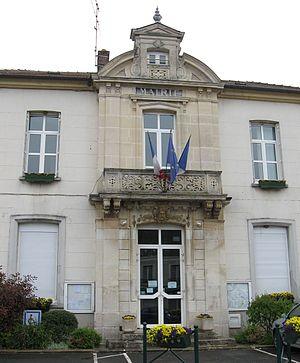
Mairie de Guérard. (Seine-et-Marne, région Île-de-France).
Guérard est une commune française située dans le département de Seine-et-Marne en région Île-de-France.